Ed Mundell

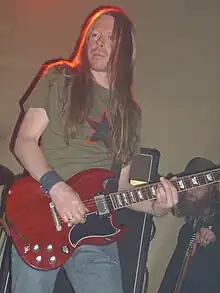
Mundell in 2008

In 2011, it was announced that Mundell had formed a new project, "The Ultra Electric Mega Galactic" (UEMG). The debut album was released January 2013 with a 2014 follow-up extended EP titled "Through the Dark Matter" released in conjunction with UEMG's first European tour.